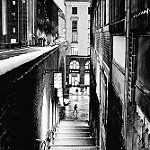
Label: street